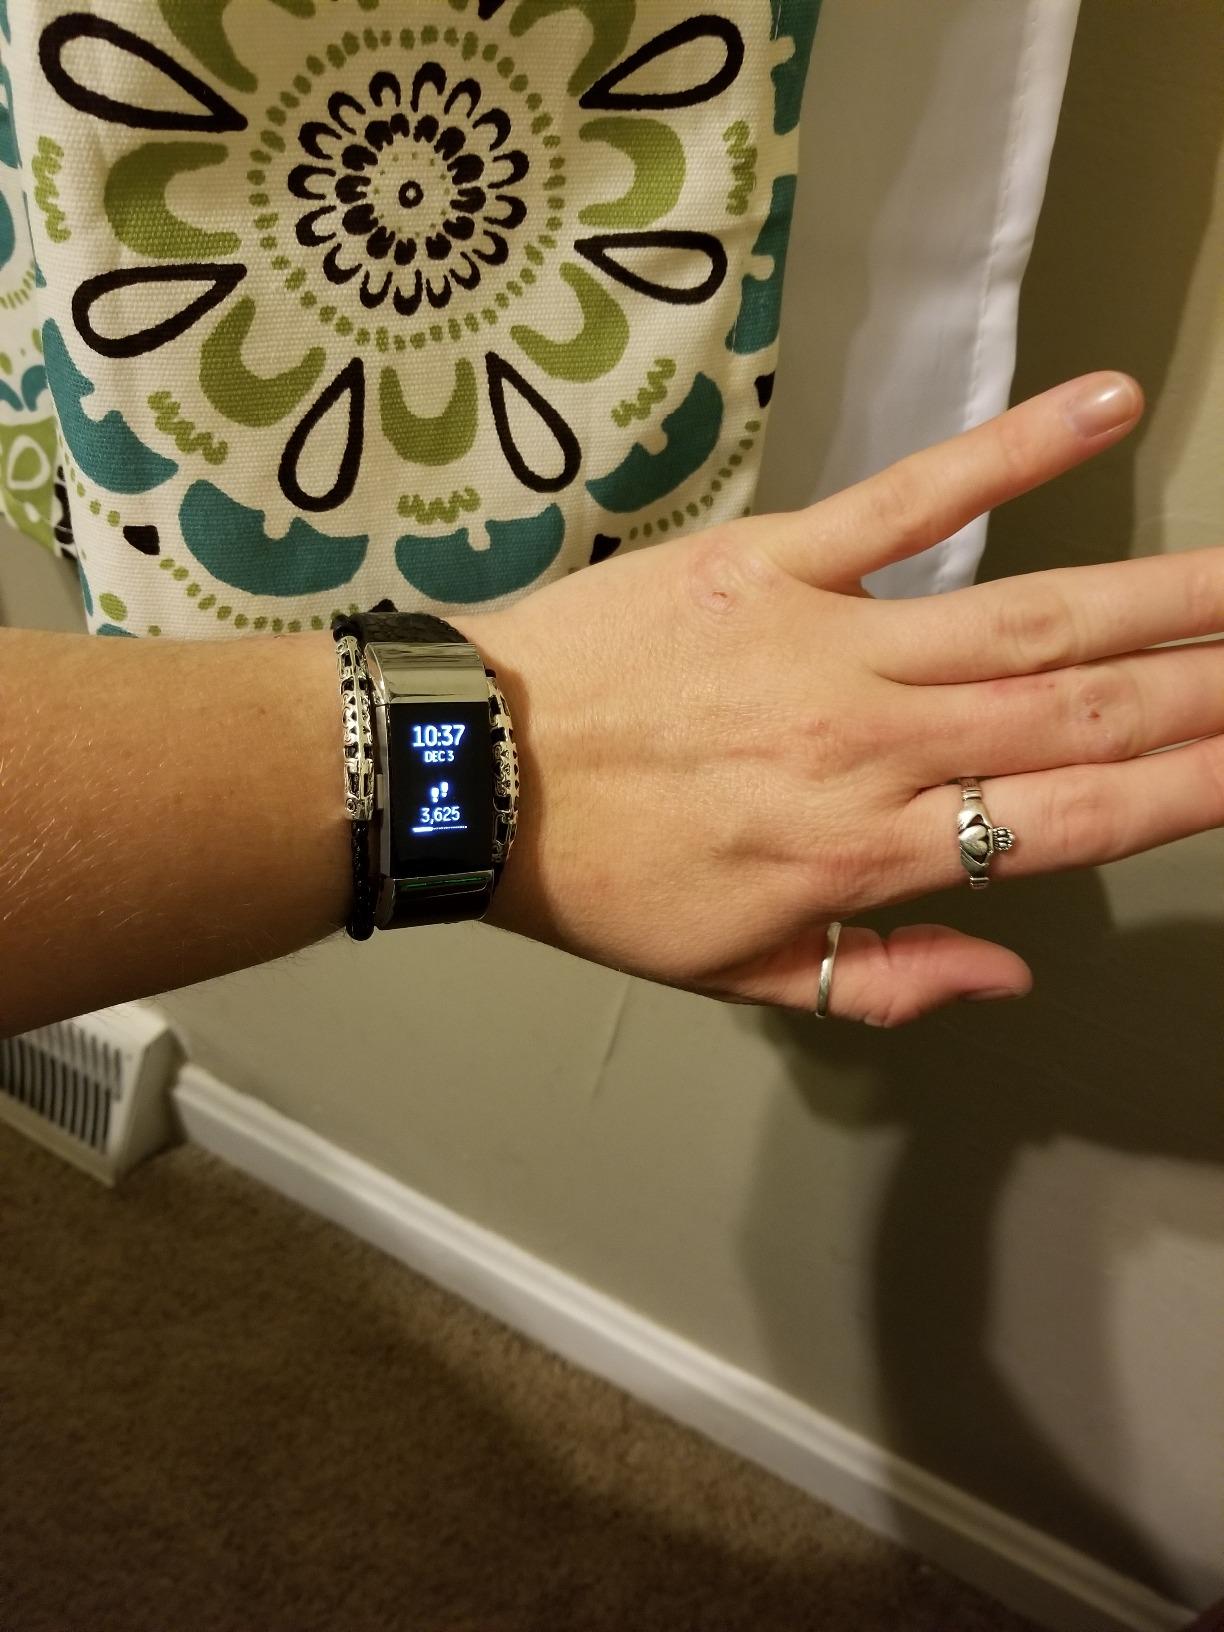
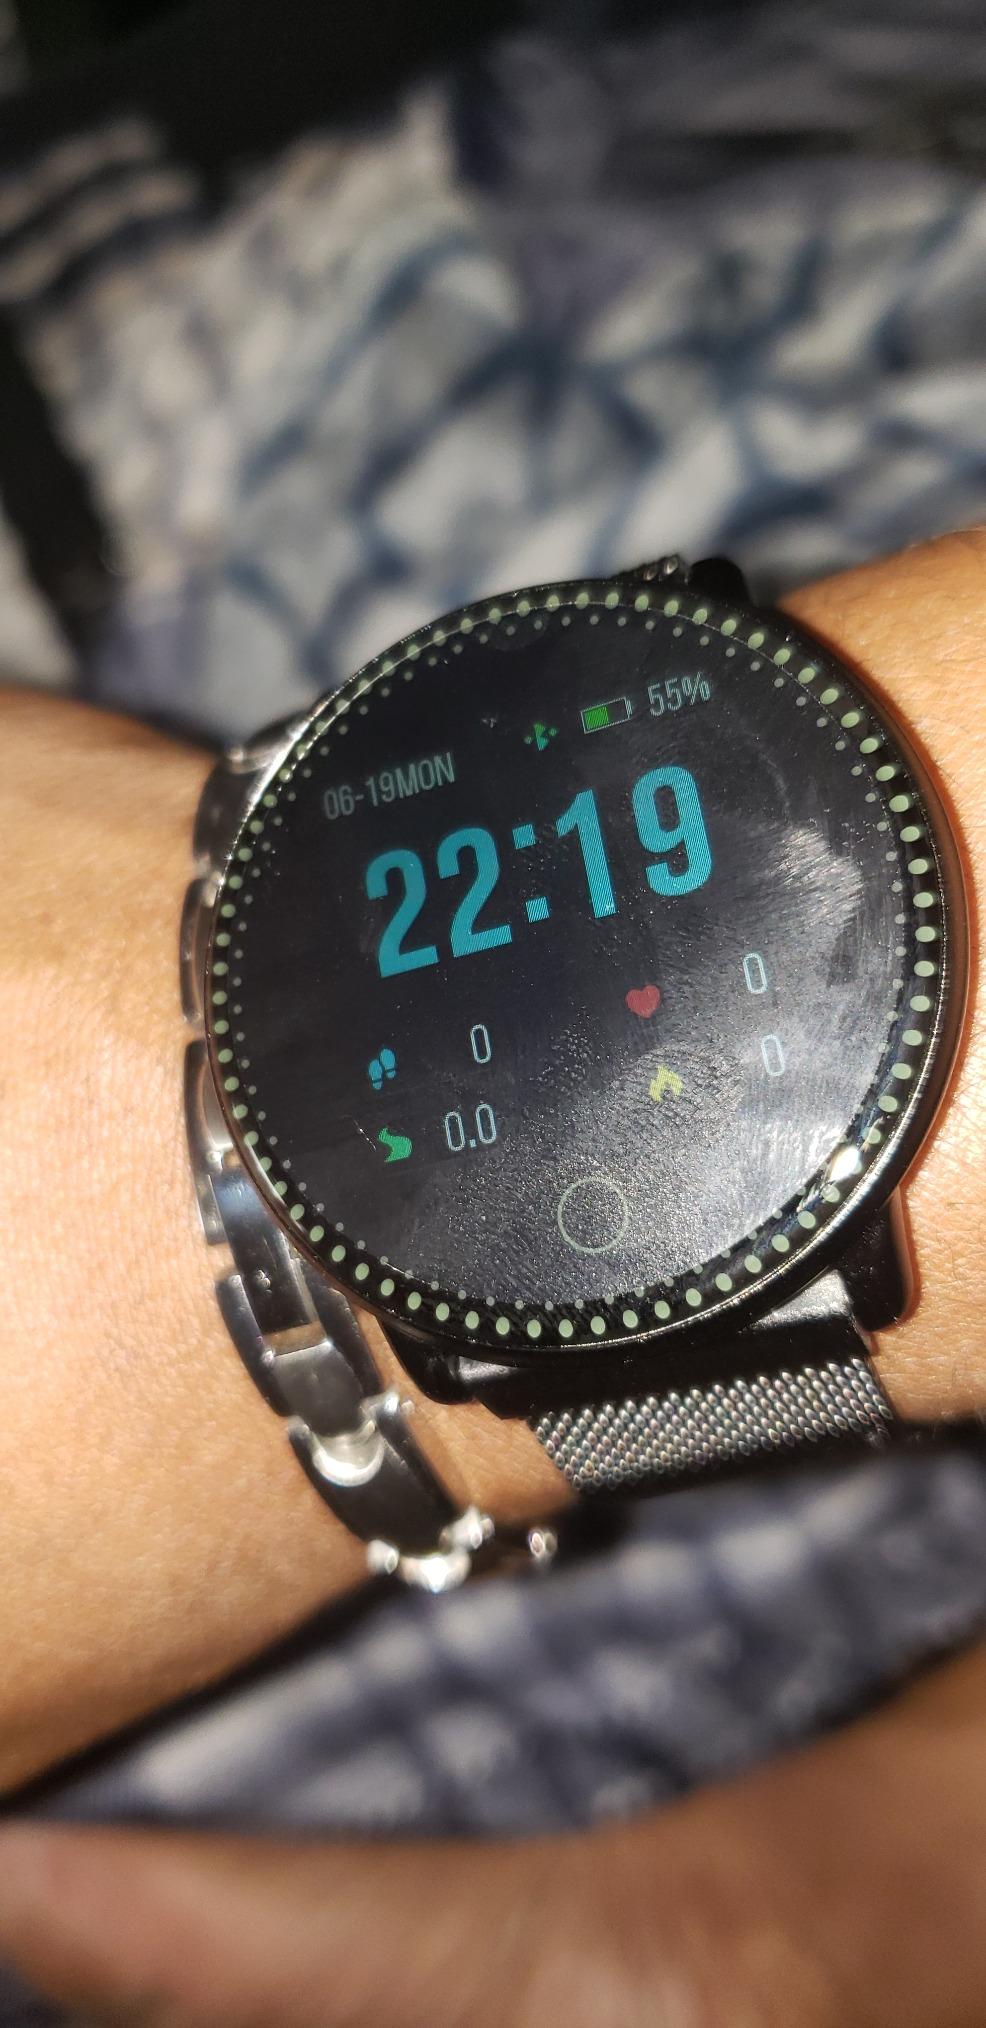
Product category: smartwatch
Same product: no